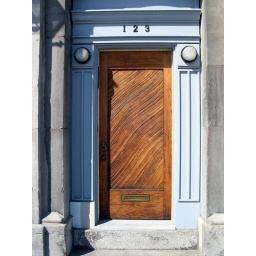
I was walking around Old Montreal over Easter weekend and saw this great wooden door.